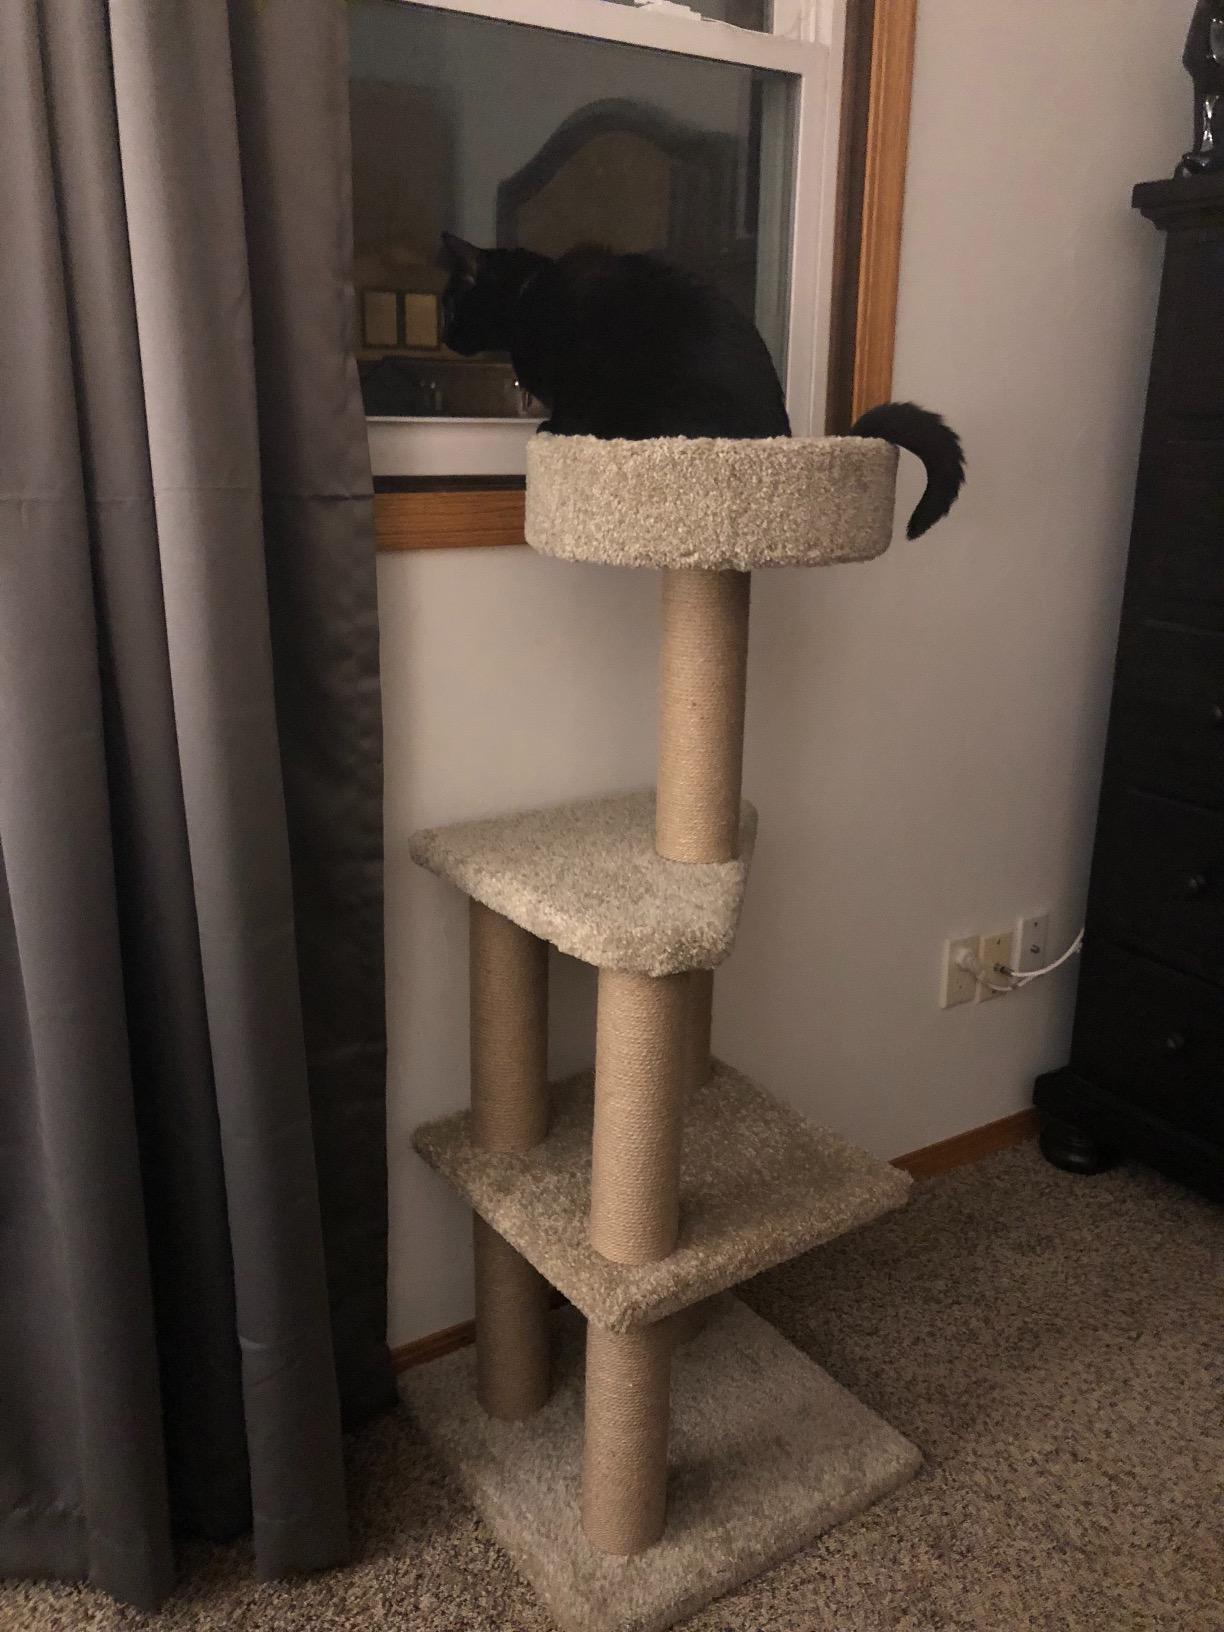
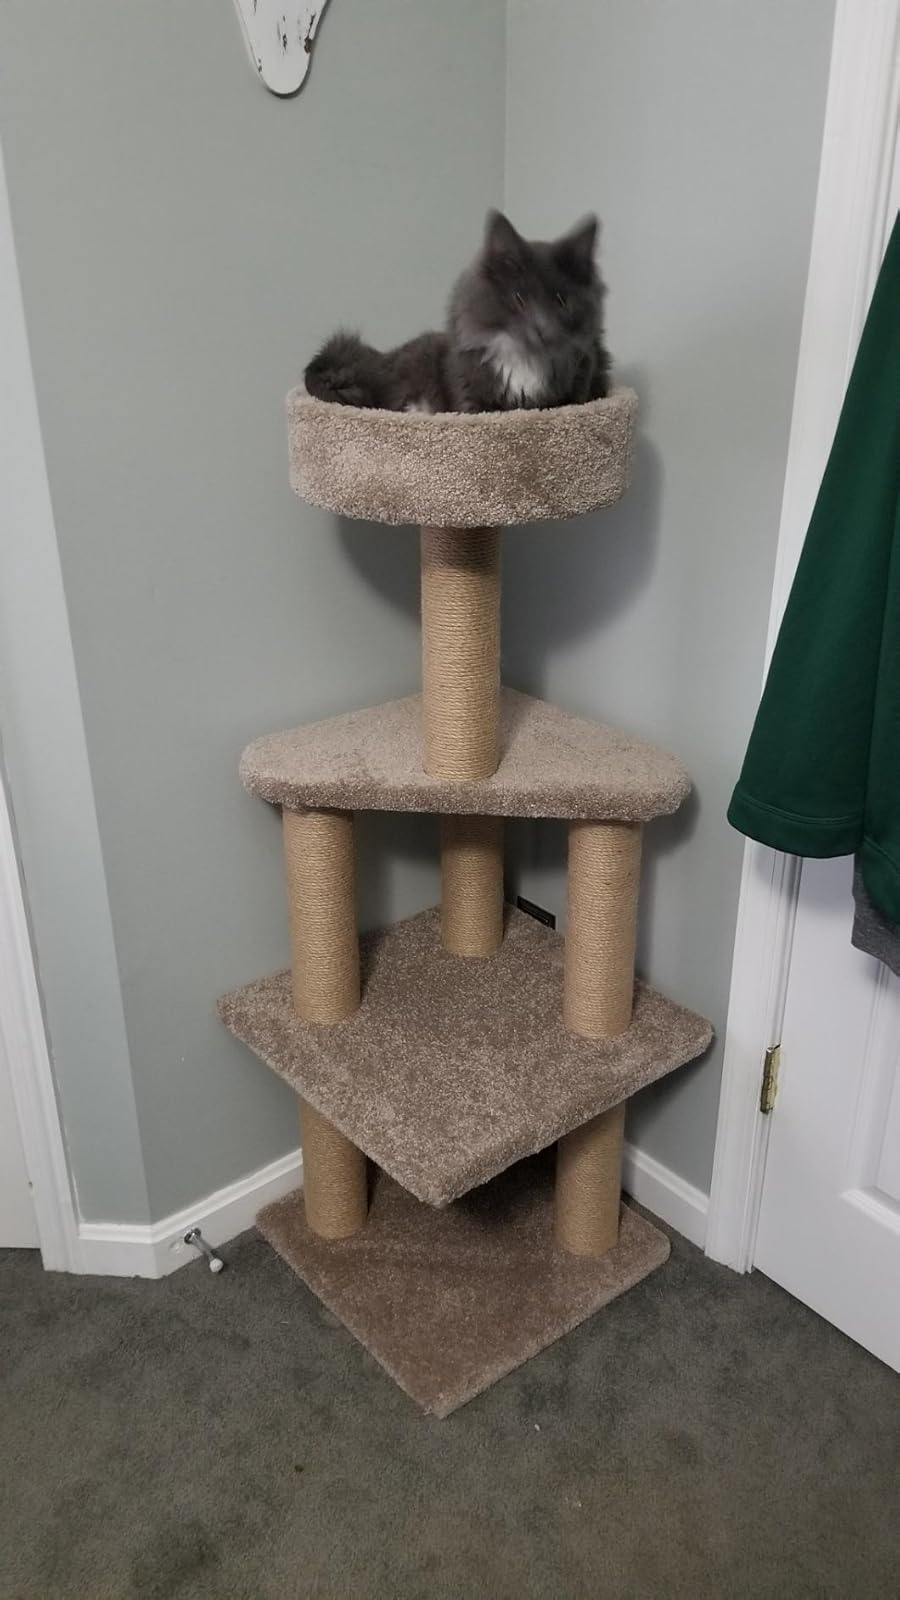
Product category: items_cat tree
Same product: yes